Harley Quinn

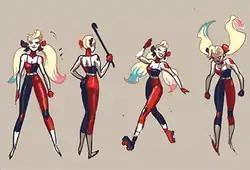
Concept art for Harley Quinn's "Infinite Frontier" design by Riley Rossmo, which combines his favorite aspects of Harley's classic jester getup and more recent designs.

For the 2021 "Infinite Frontier" relaunch, Harley Quinn is moved back to Gotham City as a superheroine, where she frequently interacts with and aids the Batman family, and she is given a new design by Riley Rossmo. Harley Quinn's fourth ongoing series, written by Stephanie Phillips and illustrated by Rossmo, depicts her "actively looking to make up for her past sins", alongside a former Joker henchman named Kevin. Harley Quinn also has a prominent role in the "Fear State" crossover event.